John Rutherford Gordon

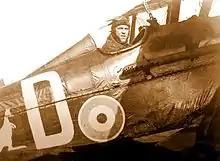
Gordon at the controls of his S.E.5a.

Gordon then returned to England recommence his pilot training, being posted to the No. 1 School of Military Aeronautics at Reading on 13 July, and later flying the Avro 504 and S.E.5a. He graduated in February 1919, and on 12 March was posted to No. 8 Training Squadron AFC. He returned to Australia on 14 June 1919 aboard the HMAT "Kaiser-i-Hind", and his appointment to the AIF was terminated on 14 July.